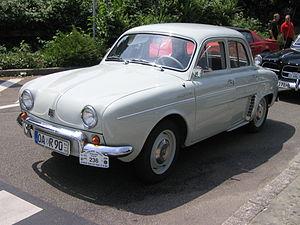
Gil Jourdan est une série de bande dessinée franco-belge policière créée par Maurice Tillieux le 20 septembre 1956 dans le nᵒ 962 du journal Spirou. La série est une reprise de Félix, autre série que Tillieux a dû abandonner en changeant d'éditeur ; ainsi, certaines histoires de Félix ont été adaptées ou redessinées pour en faire des histoires de Gil Jourdan. Pour les dessins, Tillieux est aidé par Jean-Marie Brouyère et Bob de Groot pour les albums nᵒ 11 et nᵒ 12. À partir de l'album nᵒ 13, le dessin est repris par Gos, Tillieux en assurant toujours le scénario.